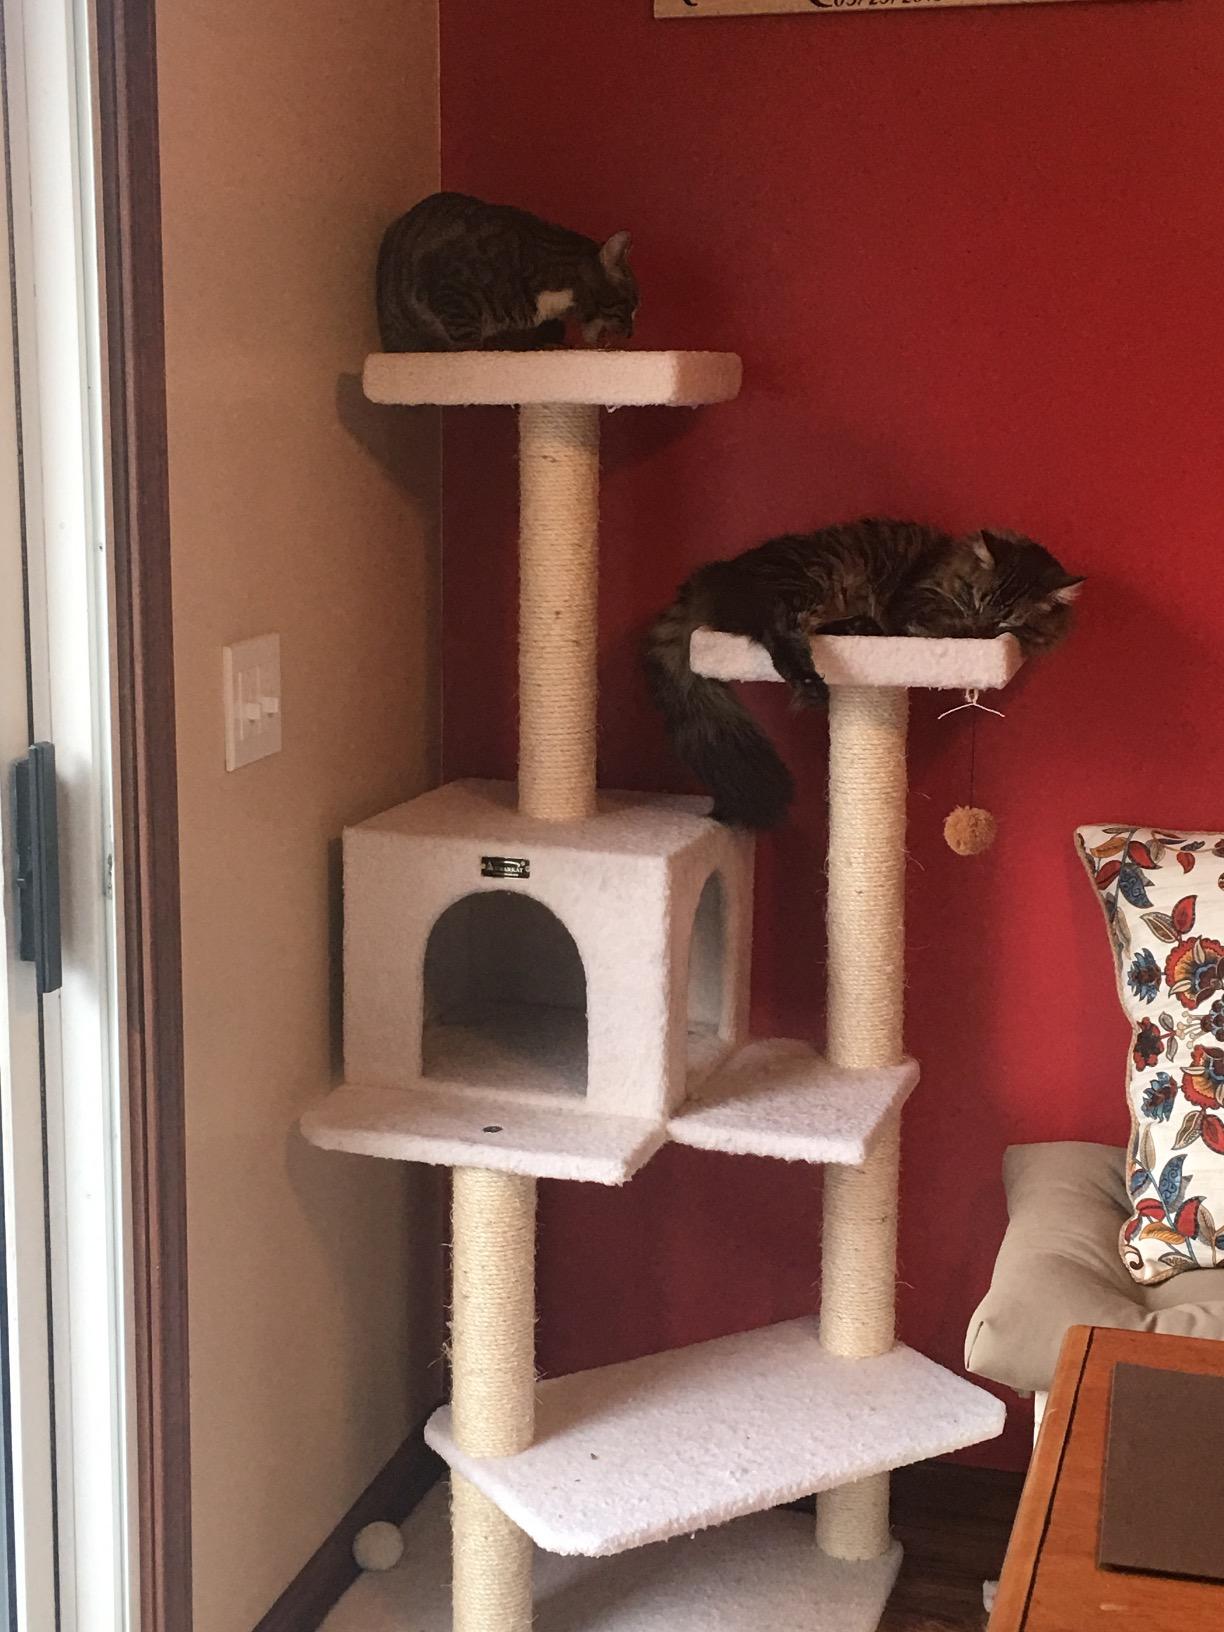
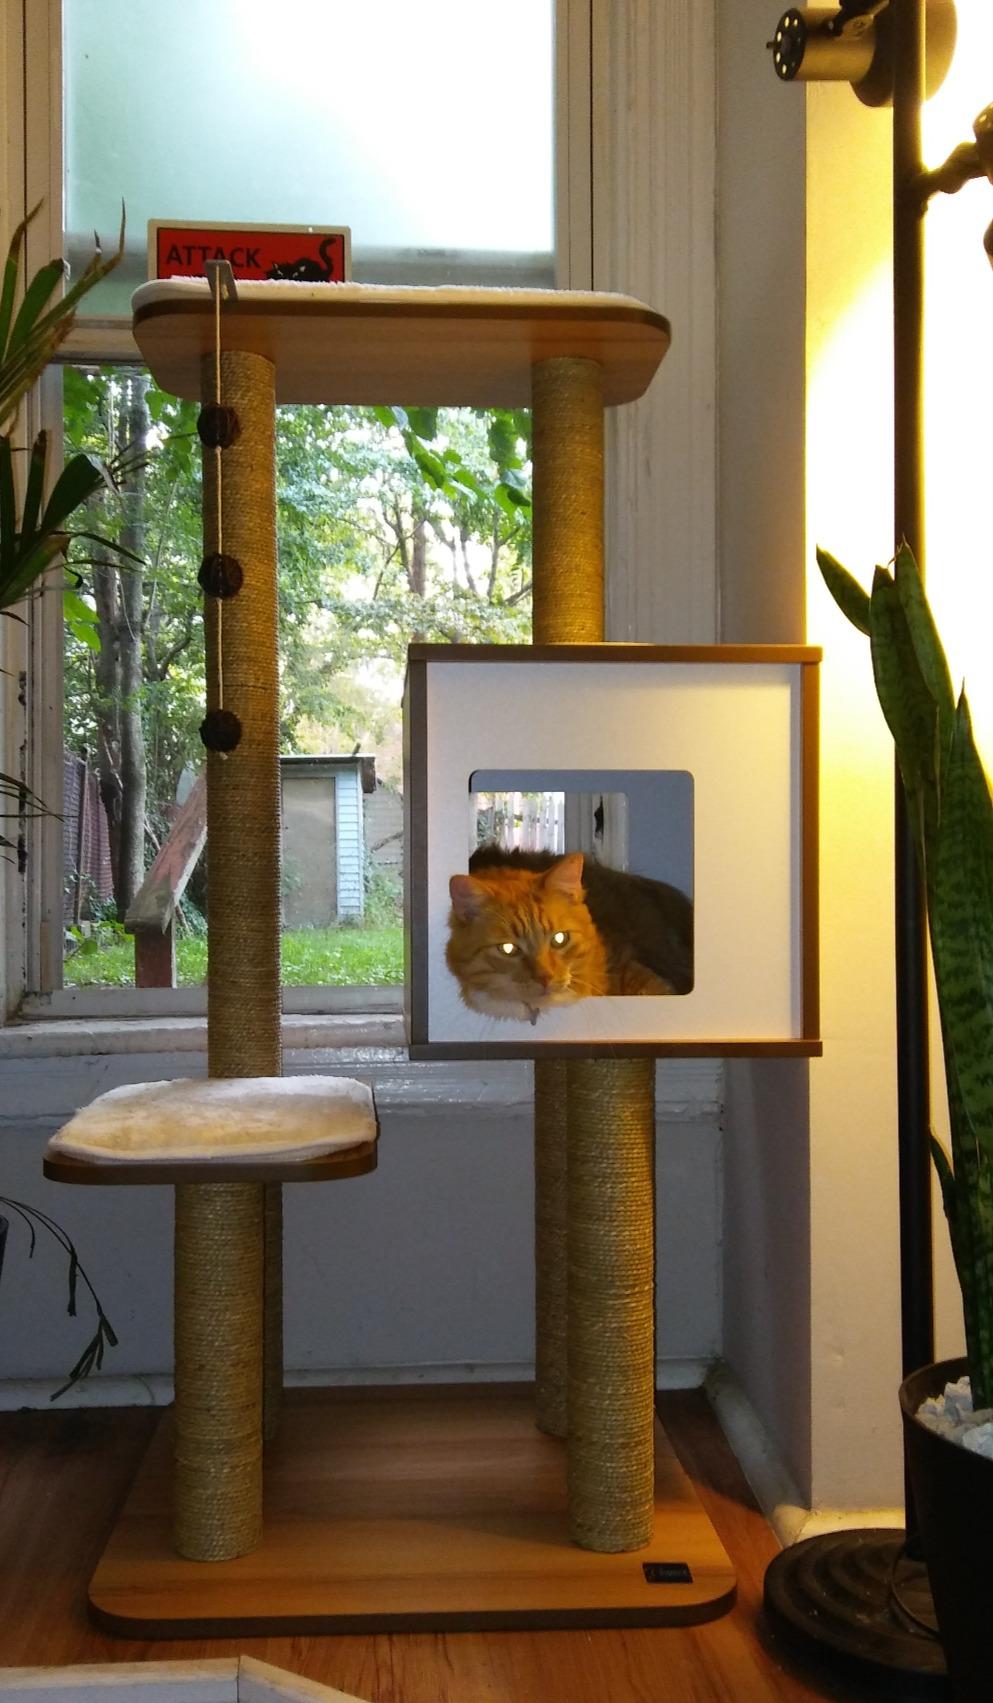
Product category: items_cat tree
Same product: no